Lost in Translation (film)

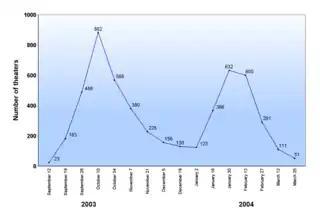
Graph showing the estimated number of theaters in which "Lost in Translation" played in the United States, Canada, and Puerto Rico in 2003–2004. Focus Features expanded its theater presence in January after it received nominations for the 76th Academy Awards.

Principal photography began on September 29, 2002, and lasted 27 days. With a tight schedule and a limited $4 million budget, filming was done six days per week, without permits, marked by a "run-and-gun" approach: Coppola was keen to stay mobile with a small crew and minimal equipment. She conducted few rehearsals and kept a flexible schedule, sometimes scrapping filming plans to shoot something she noticed on location if she thought it better served the story. Since the screenplay was sparse, missing details were often addressed during shooting, and Coppola allowed a significant amount of improvisation in dialogue, especially from Murray. One example includes the scene in which Bob is being photographed for Suntory whisky, wherein Coppola encouraged Murray to react to the photographer spontaneously as she whispered names for the man to repeat to Murray as unrehearsed dialogue, such as "Roger Moore".